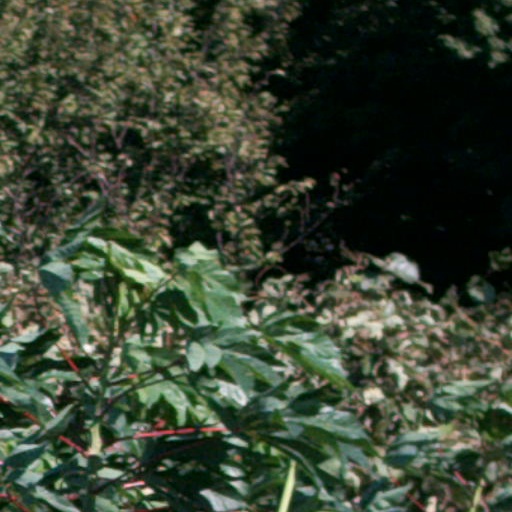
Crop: cassava